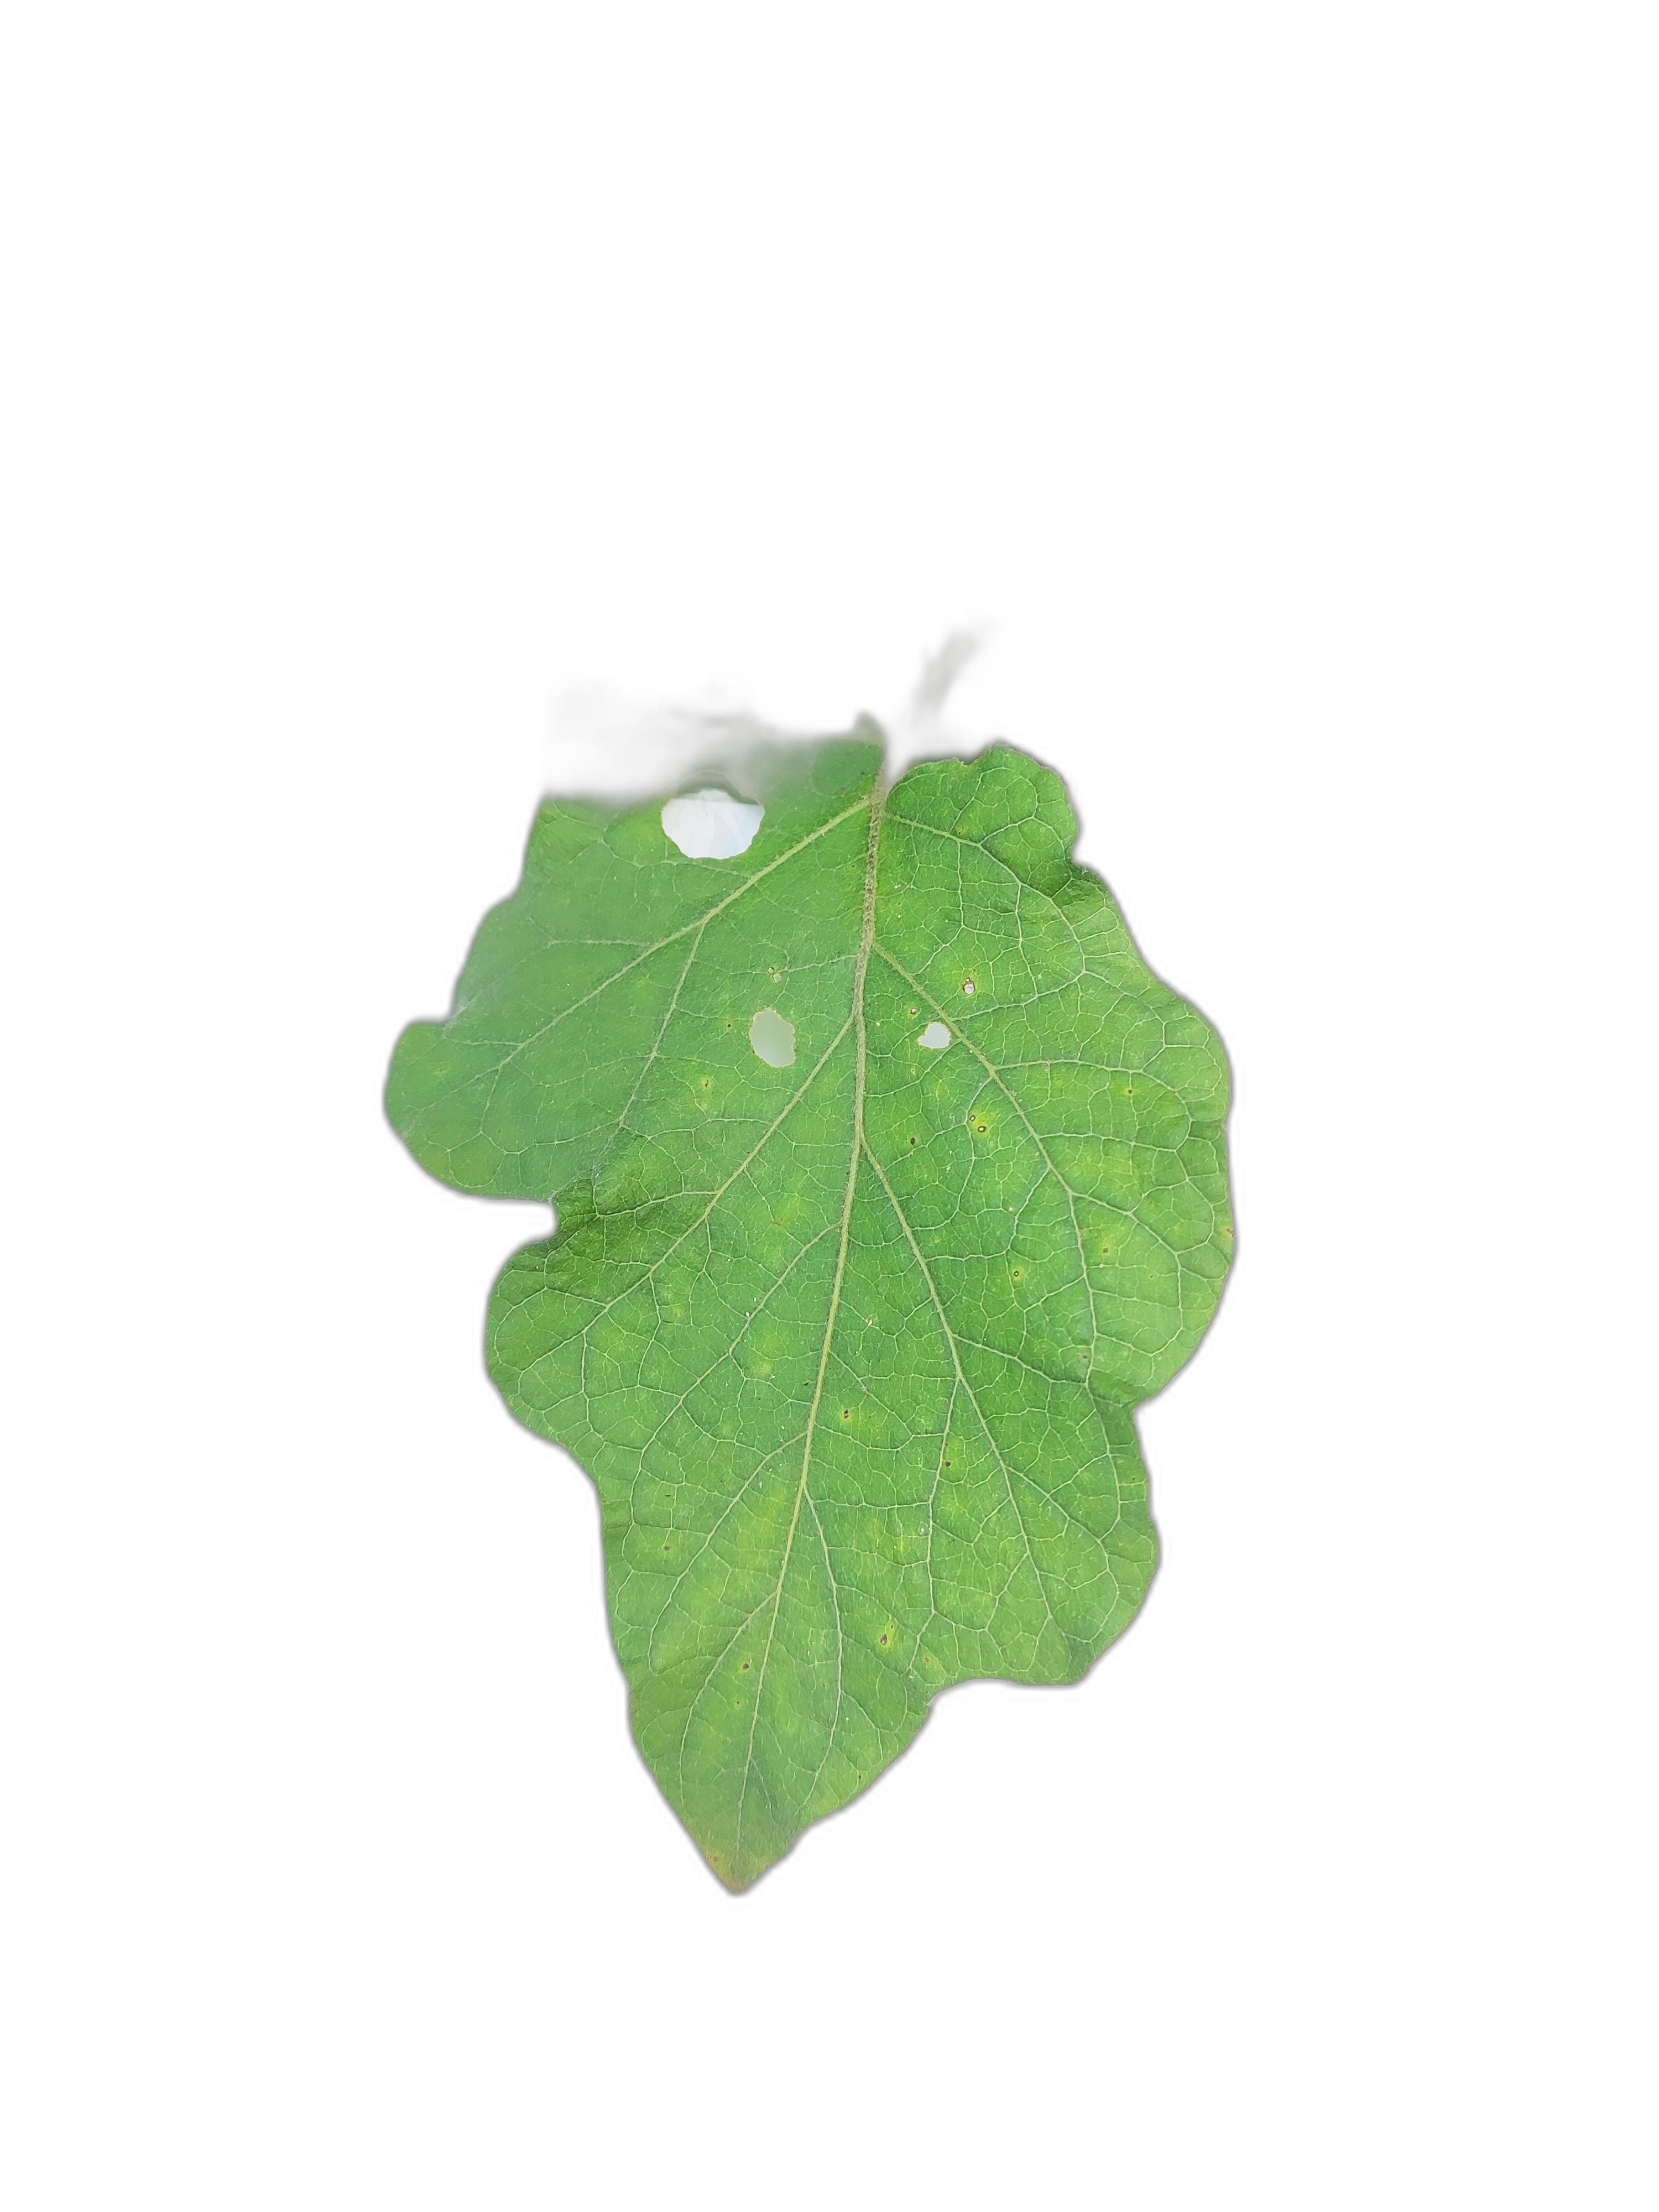
Label: Insect Pest Disease